Amstrad CPC

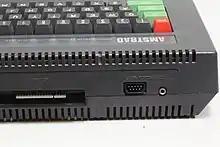
Back of the case of a CPC 464, with the mini-jack, joystick and printer ports.

With the exception of the GX4000, all CPC models lack an RF television or composite video output and instead shipped with a 6-pin RGB DIN connector, also used by Acorn computers, to connect the supplied Amstrad monitor. This connector delivers a 1v p-p analogue RGB with a 50 Hz composite sync signal that, if wired correctly, can drive a 50 Hz SCART television. External adapters for RF television were available as a first-party hardware accessory.